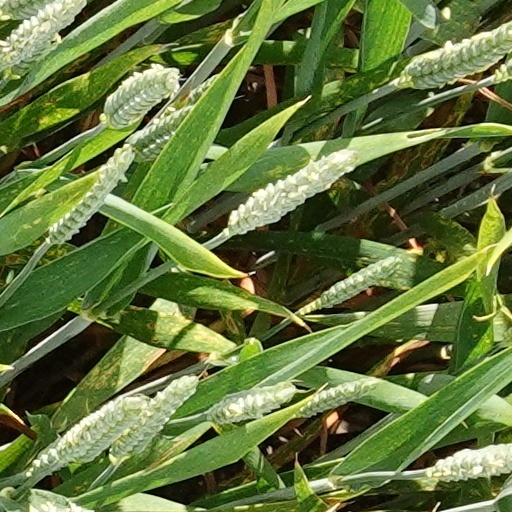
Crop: wheat